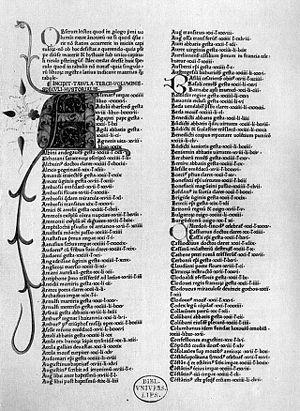
Une encyclopédie est un ouvrage de référence visant à synthétiser toutes les connaissances pour édifier le savoir et à en montrer l'organisation de façon à les rendre accessibles au public, dans un but d'éducation, d'information ou de soutien à la mémoire culturelle. Basé sur des autorités ou des sources valides et souvent complété par des exemples et des illustrations, ce genre d'ouvrage privilégie un style concis et favorise la consultation par des tables et des index. Le terme a pris son sens moderne avec l'Encyclopédie ou Dictionnaire raisonné des sciences, des arts et des métiers.
Vincent de Beauvais est un frère dominicain français, auteur, entre autres, d'une encyclopédie constituant un panorama des connaissances du Moyen Âge.